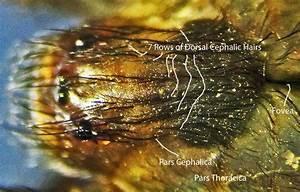
spider